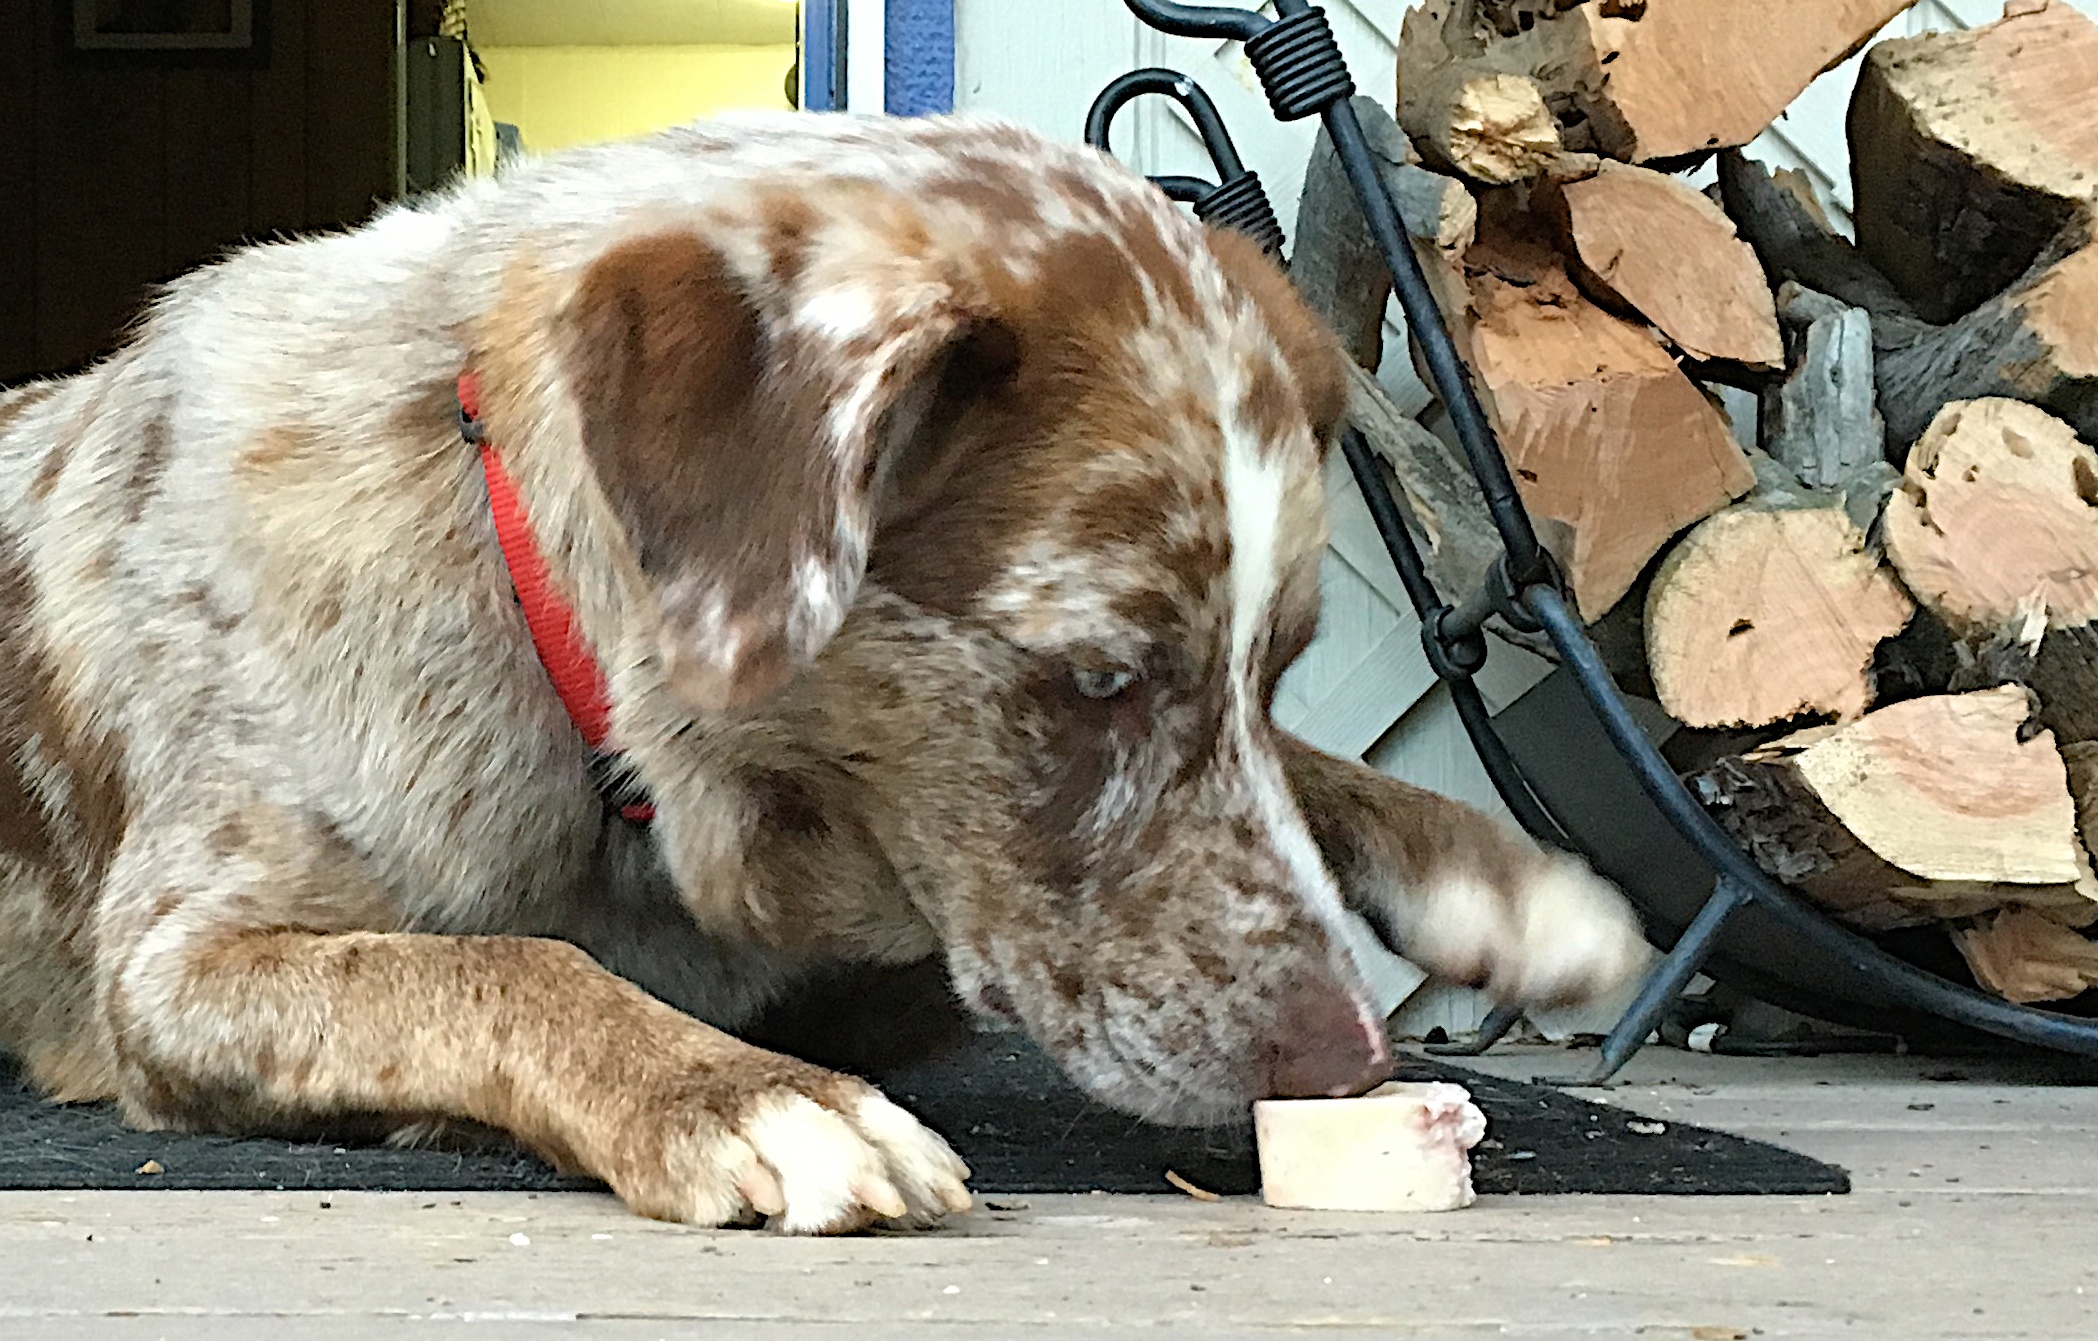
puppy, dog, mammal, vertebrate, 2016366, animal shelter, street dog, dog like mammal, dog crossbreeds